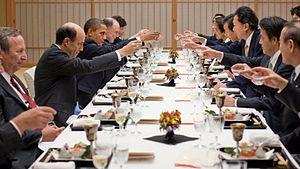
Hirofumi Hirano, né dans le bourg de Katsuragi dans la préfecture de Wakayama le 19 mars 1949, est un homme politique japonais, membre du Parti démocrate du Japon. Il est élu de 1996 à 2012 à la Chambre des représentants, la chambre basse de la Diète du Japon, pour le 11ᵉ district de la préfecture d'Osaka. Un des principaux fidèles de Yukio Hatoyama, il est Secrétaire général du 93ᵉ Cabinet du Japon dirigé par ce dernier du 16 septembre 2009 au 8 juin 2010, et est ministre de l'Éducation, de la Culture, des Sports, des Sciences et de la Technologie dans le 95ᵉ Cabinet mené par Yoshihiko Noda depuis le 13 janvier 2012. Il a également présidé la Commission de la Sécurité de la Chambre des représentants du 1ᵉʳ octobre 2010 au 31 août 2011, puis celle du Comité des Affaires de la Diète du PDJ du 30 août 2011 au 13 janvier 2012.